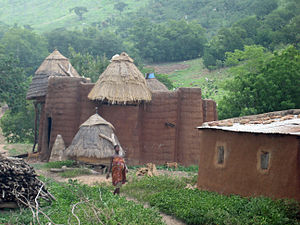
Koutammakou
Traditionelle tårnhuse fra Togo
Koutammakou, Batammaribaernes land er et traditionelt kulturlandskab på ca 500 km² i Karaprovinsen i den nordøstlige del af det vestafrikanske land Togo, nær og delvis over grænsen til Benin.